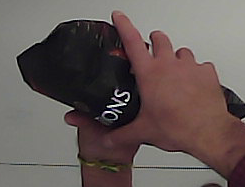
Product: lays_chill